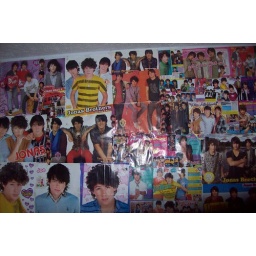
this is the other part of my fav wall but in the next pikk i have more down toward the floor